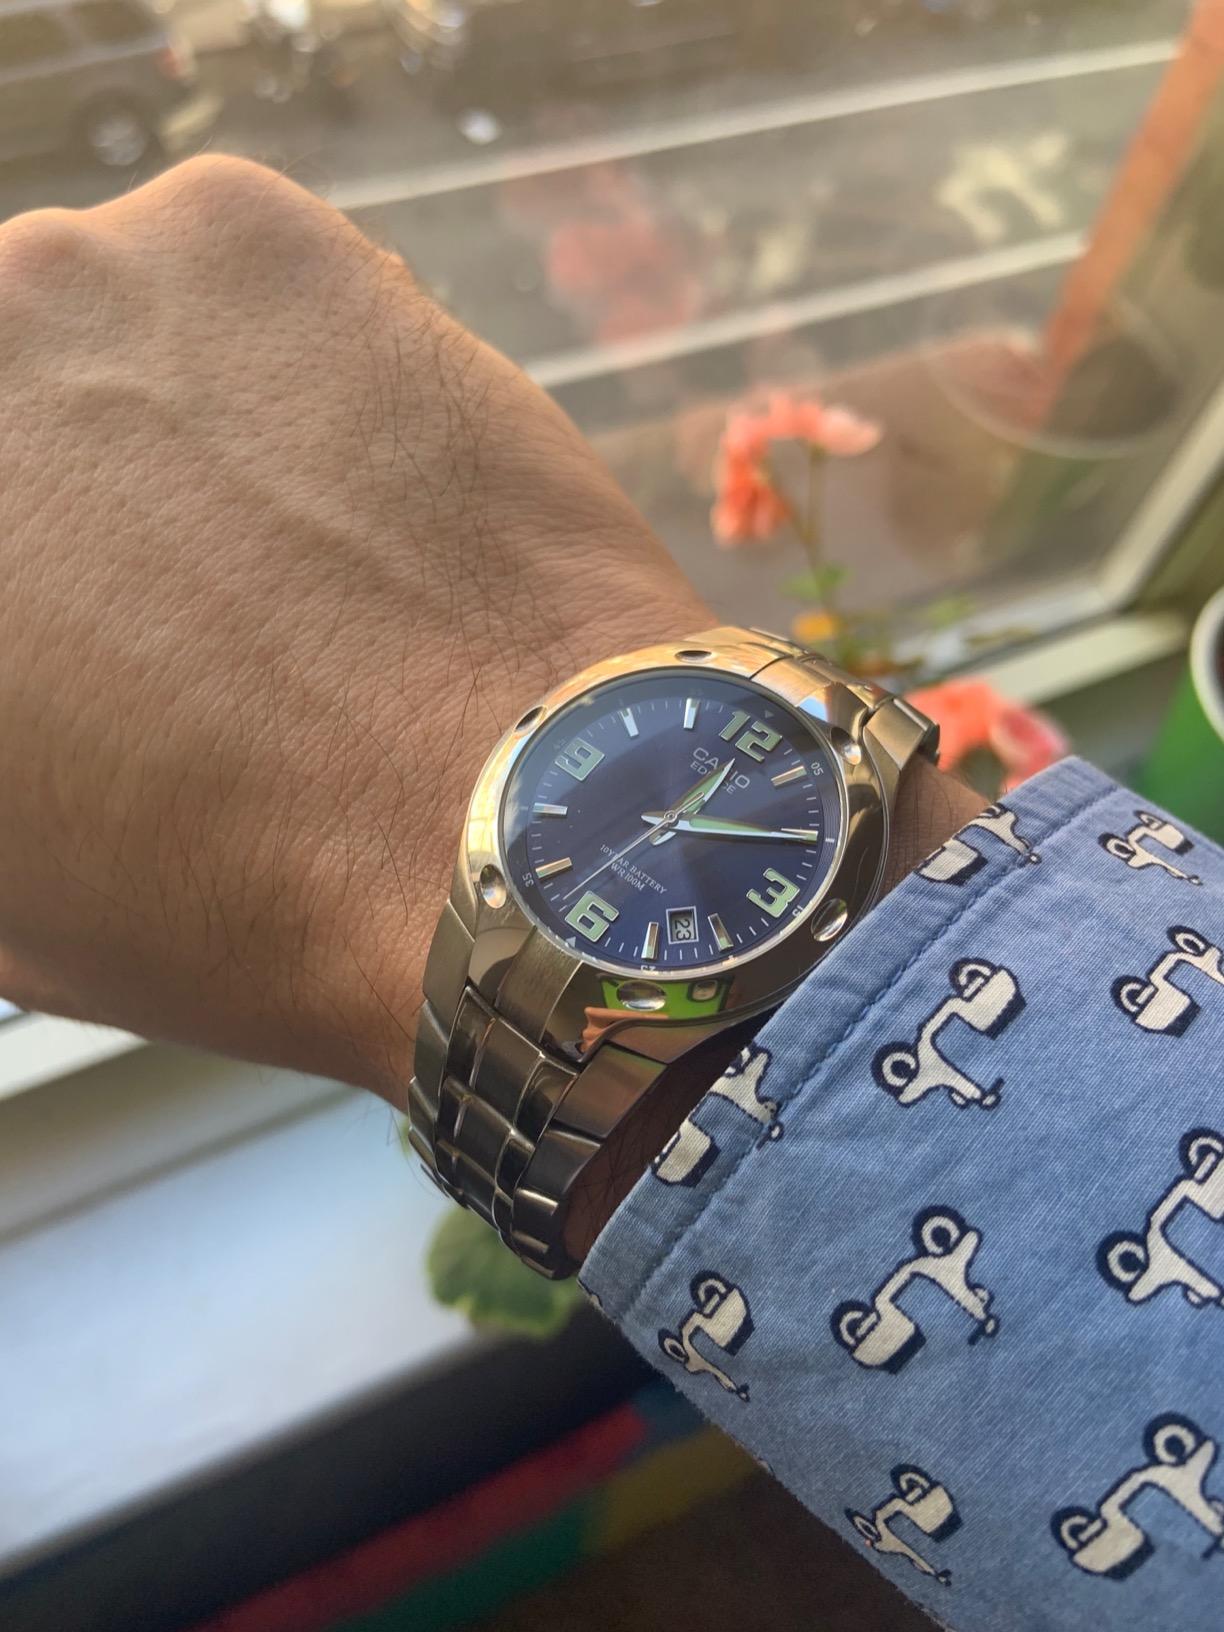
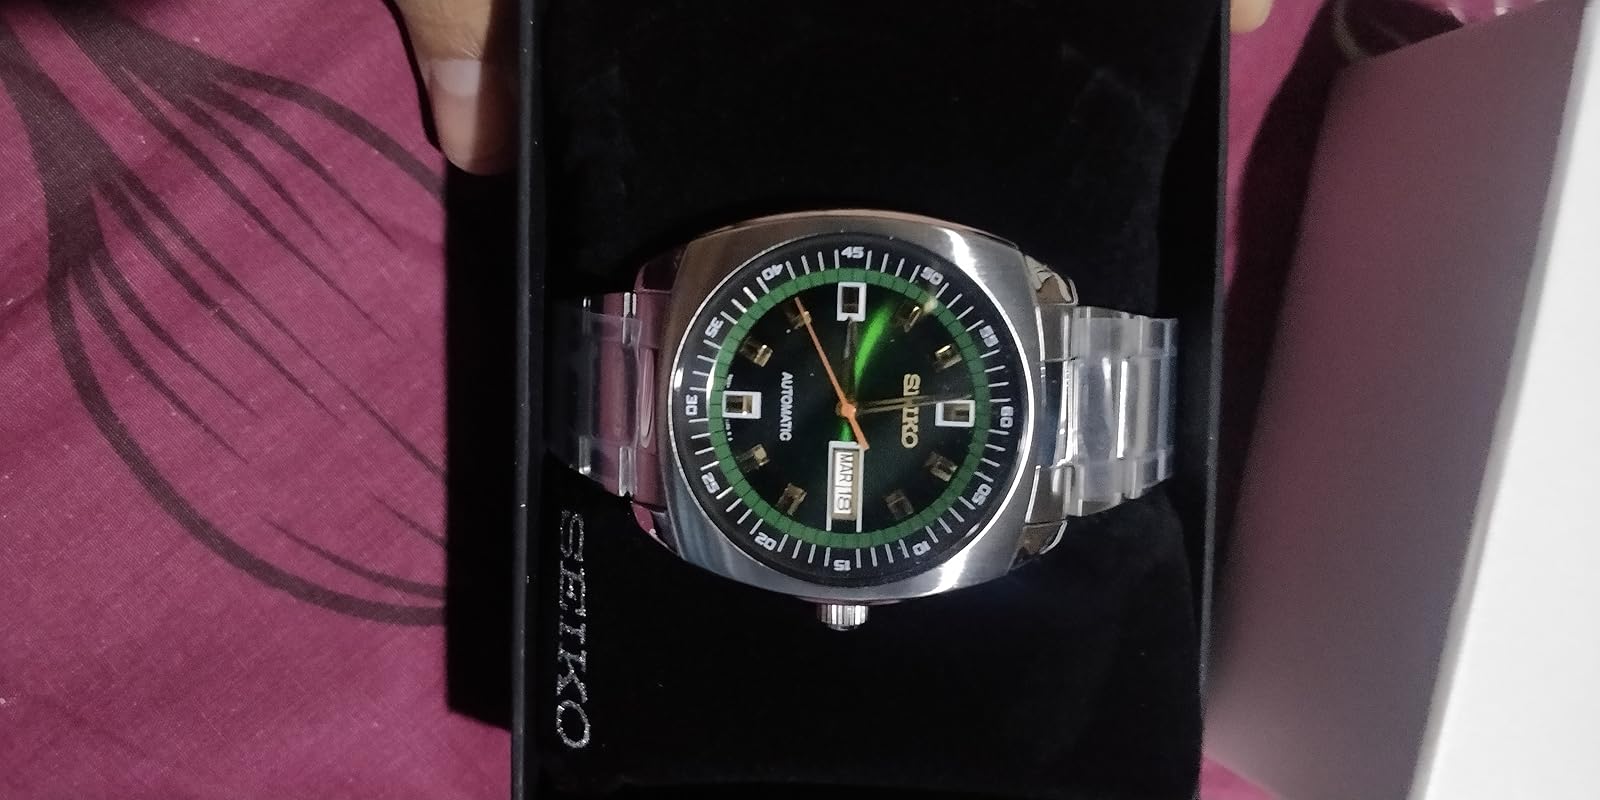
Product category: accessories_watch
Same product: no